Young baronets

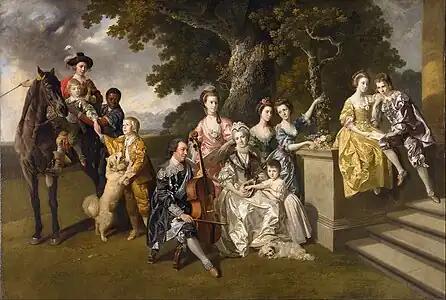
A portrait of Sir William Young, 1st Baronet, of North Dean and his family by Johan Zoffany

There have been five baronetcies created for persons with the surname Young, one in the Baronetage of England, one in the Baronetage of Great Britain and three in the Baronetage of the United Kingdom. As of , four of the creations are extant.